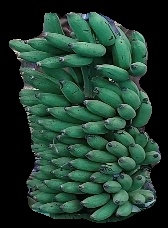
Variety: elakki-bale
Grade: grade1